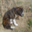
Label: dog